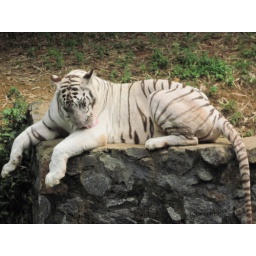
I took dis white mother tiger in Vandalur Zoo...she was playing wid her cubs while i took..